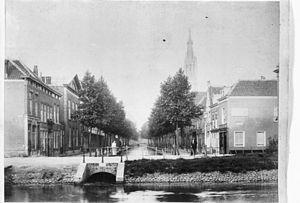
La Ruelle est une peinture à l'huile sur toile de Johannes Vermeer de 54,3 × 44 cm, peinte vers 1658, et exposée au Rijksmuseum d'Amsterdam.